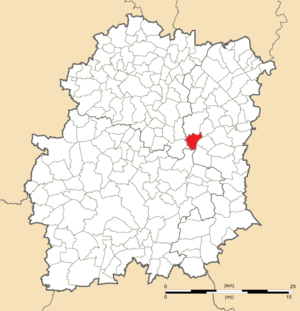
Carte de position de Vert-le-Petit en Essonne (91)
Vert-le-Petit est une commune française située à trente-quatre kilomètres au sud de Paris dans le département de l'Essonne en région Île-de-France.